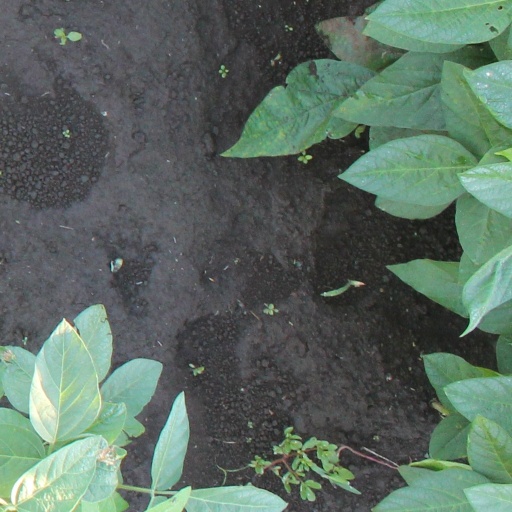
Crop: soybean